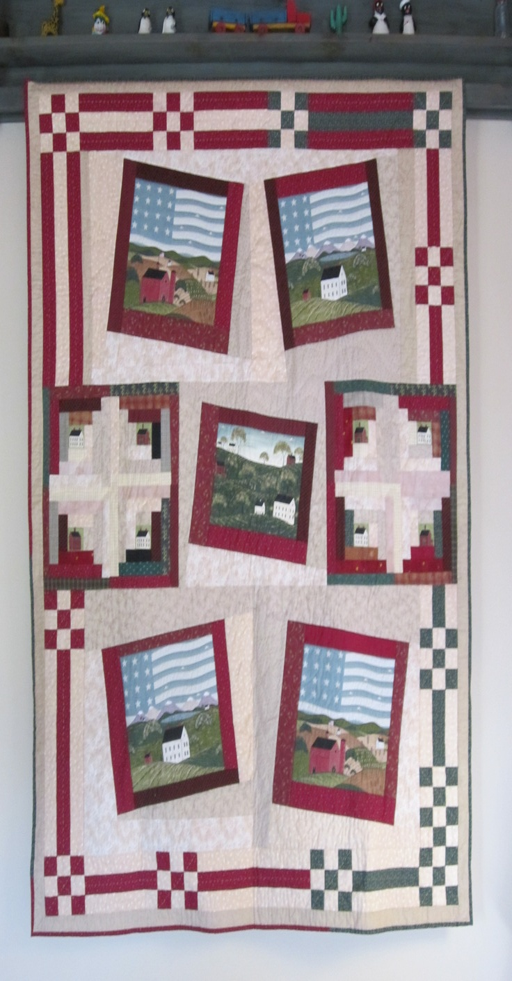
by organization leader i took a creative class from person and made this quilt without a pattern .